Christian Howes (presenter)

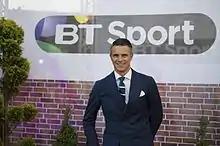
Howes at the BT Sport Launch

Christian Howes (born 16 January 1973) is a public speaker and English television social media pundit, best known for working on the "Big Brother" spin-off show "Bit on the Side", providing a weekly update with Emma Willis.